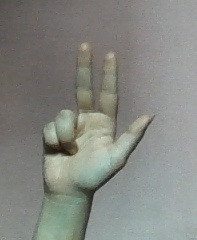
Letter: al